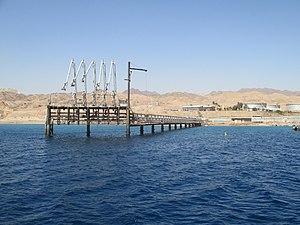
L'économie israélienne est basée sur un système capitaliste moderne d'un pays jeune qui se caractérise par un secteur public relativement important et un secteur de la high-tech en croissance rapide. Les entreprises israéliennes, principalement dans ce domaine, sont très appréciées sur les marchés financiers mondiaux : Israël est le deuxième pays en nombre de sociétés cotées au NASDAQ, après les États-Unis.